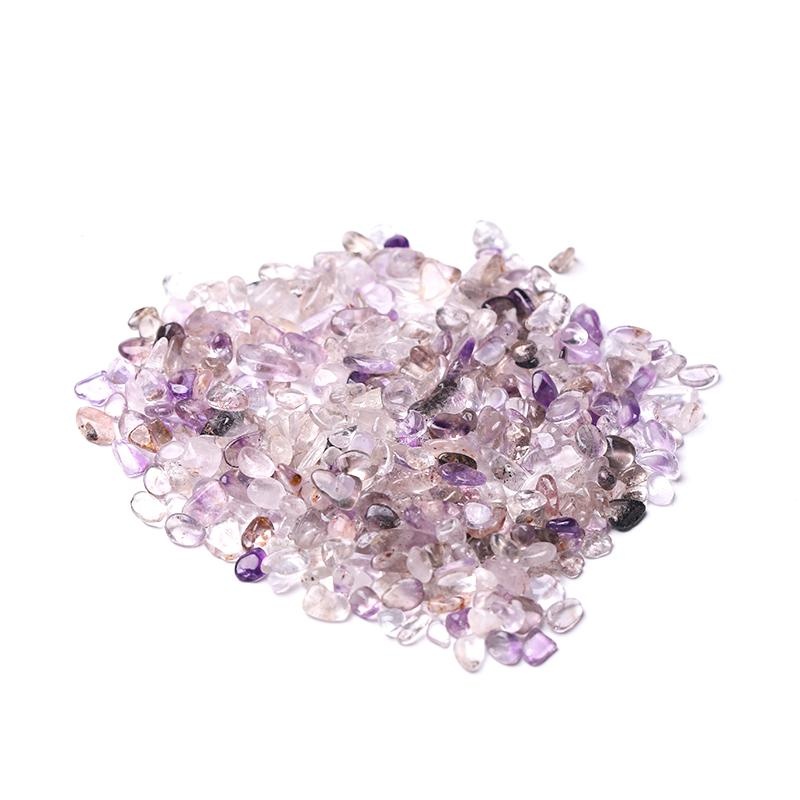
0.1kg Natural Super 7 Chips Crystal Chips for Decoration Best Crystal Wholesalers
Size available: 5-7mm Weight: around 0.1kg/pack Kindly note: -Colors may vary with different screen resolutions. All photos are completely unedited, straight off the camera. -The crystals are come in all different shapes and sizes. Don't worry your pretty little head about it, we will pick out a perfect stone for you.
Brand: Meeting Crystals Wholesale
Category: Arts & Entertainment > Hobbies & Creative Arts > Collectibles > Rocks & Fossils